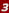
Number: 3